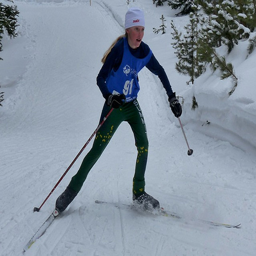
A woman with a hat on skiing in the snow.
A woman riding some skis down a snowy slope.
A skier is going downhill on a snowy slope.
A little girl standing on ski's in the snow.
A person on some skis in the snow.